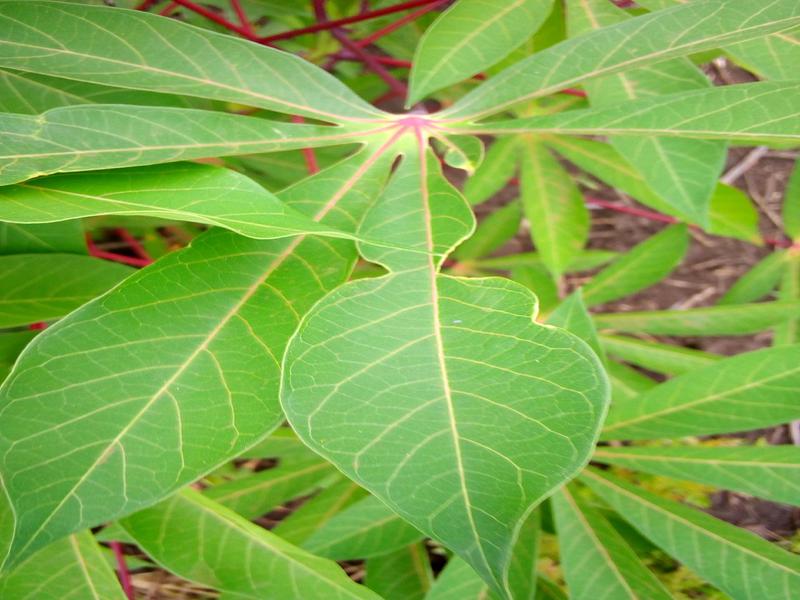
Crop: cassava
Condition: healthy